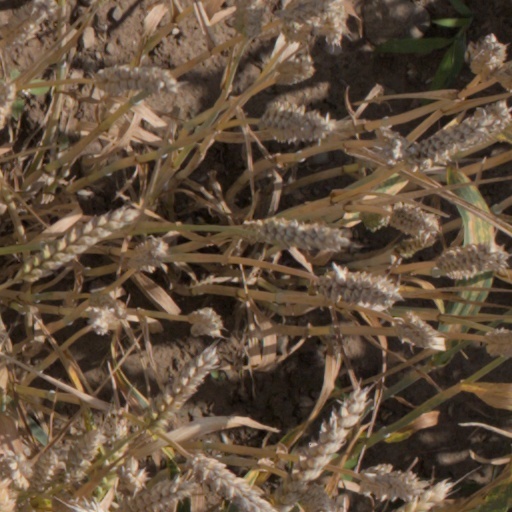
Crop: wheat